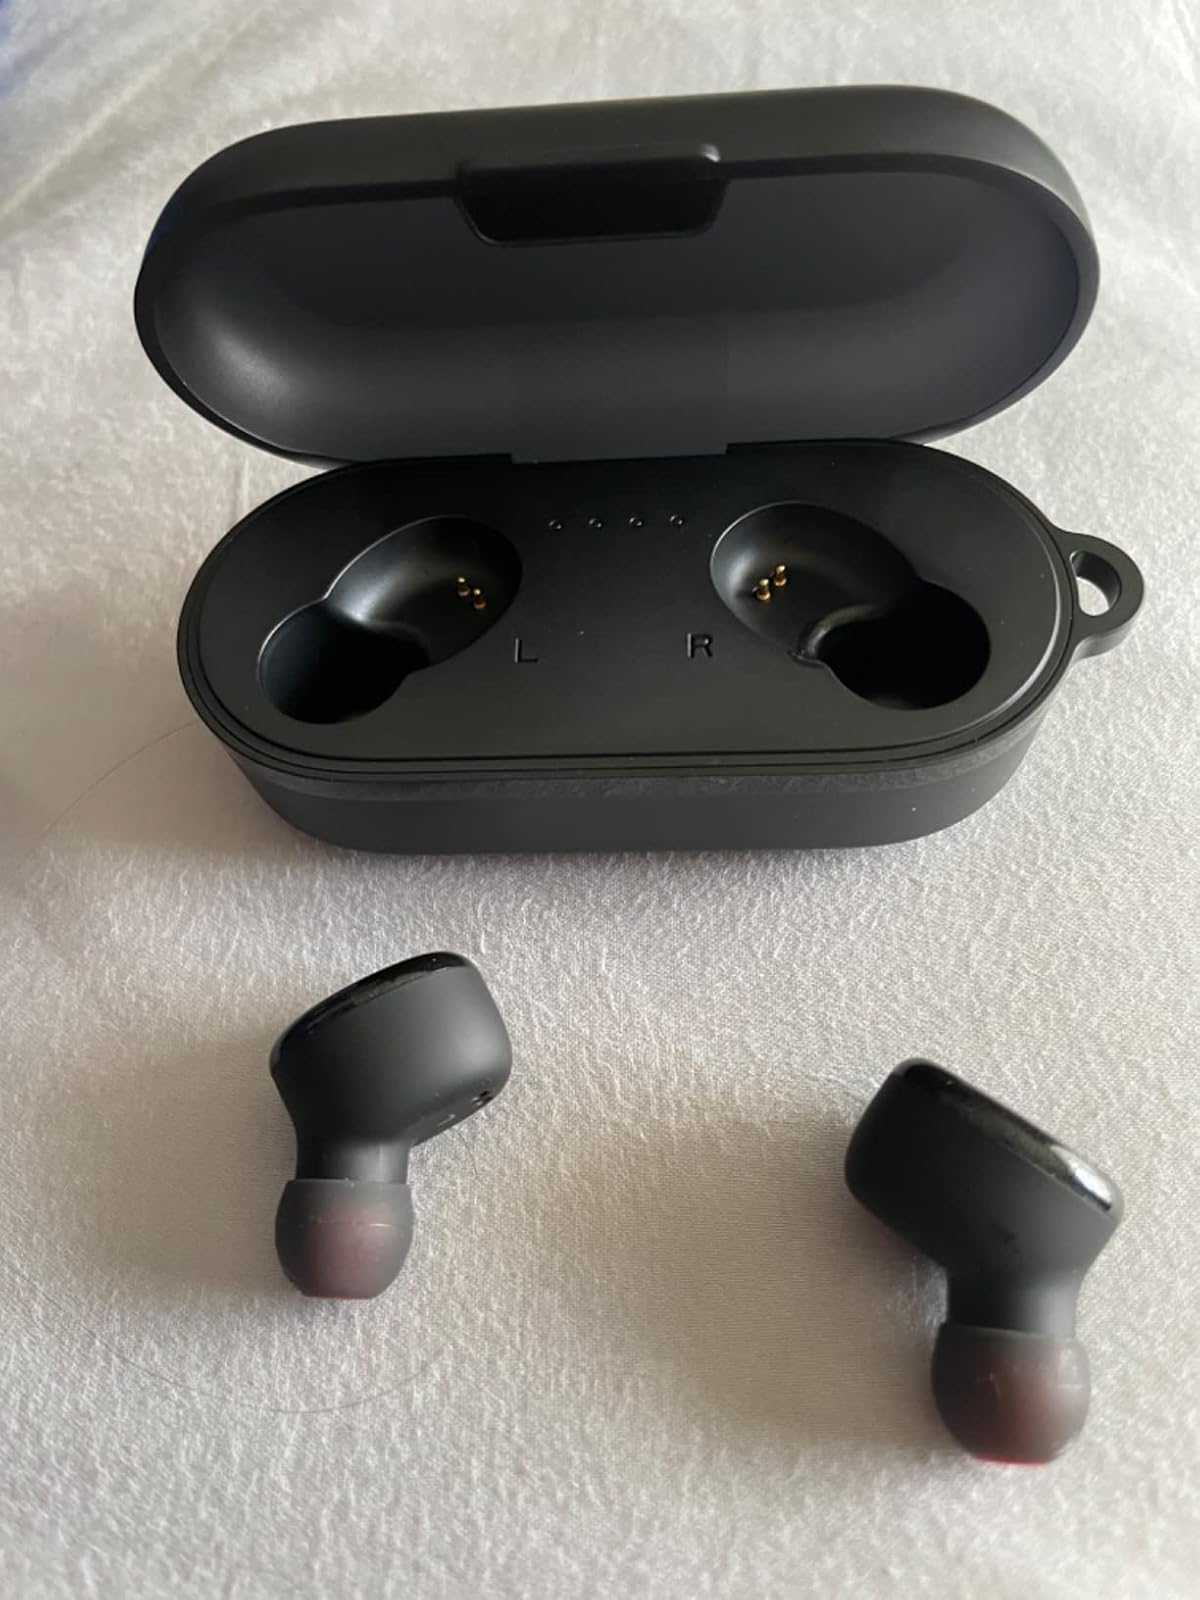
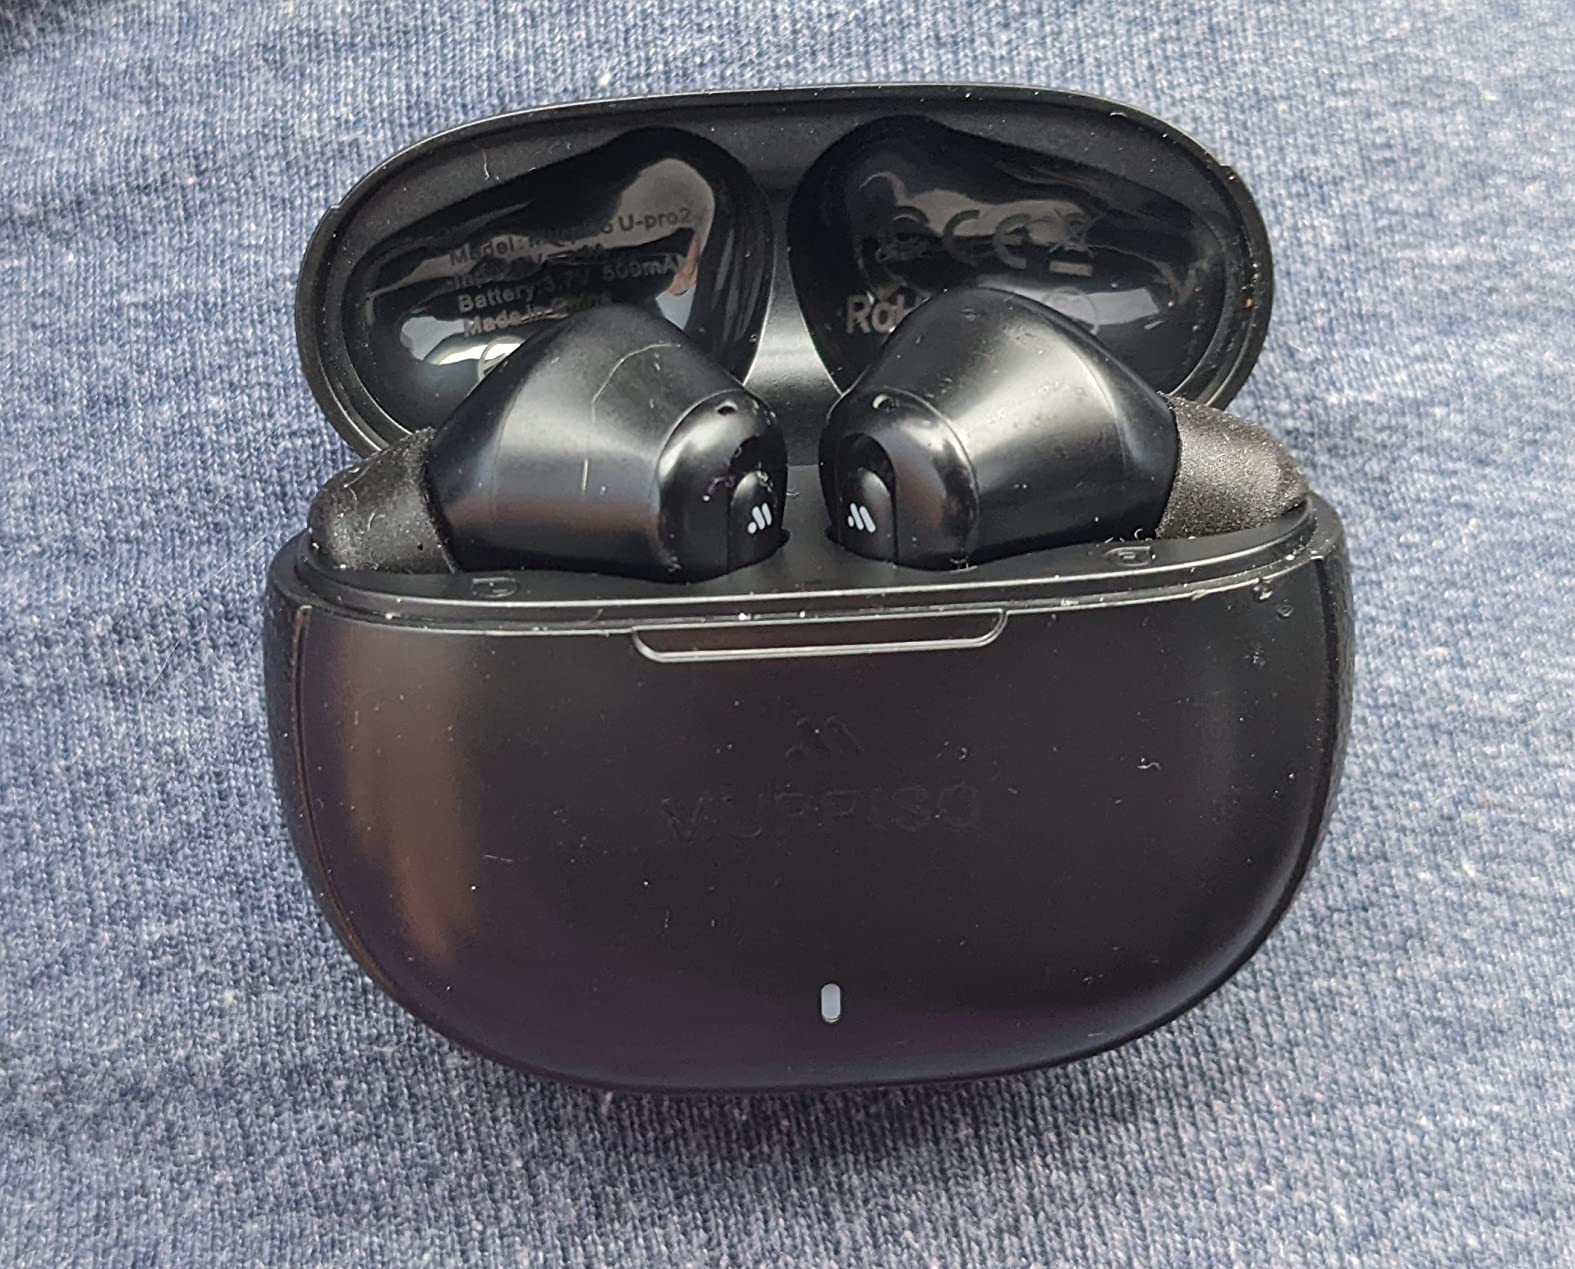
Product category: earbuds
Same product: no